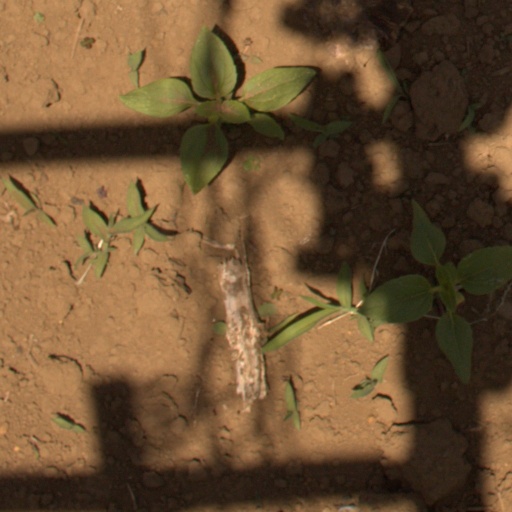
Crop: Jerusalem artichoke